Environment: real
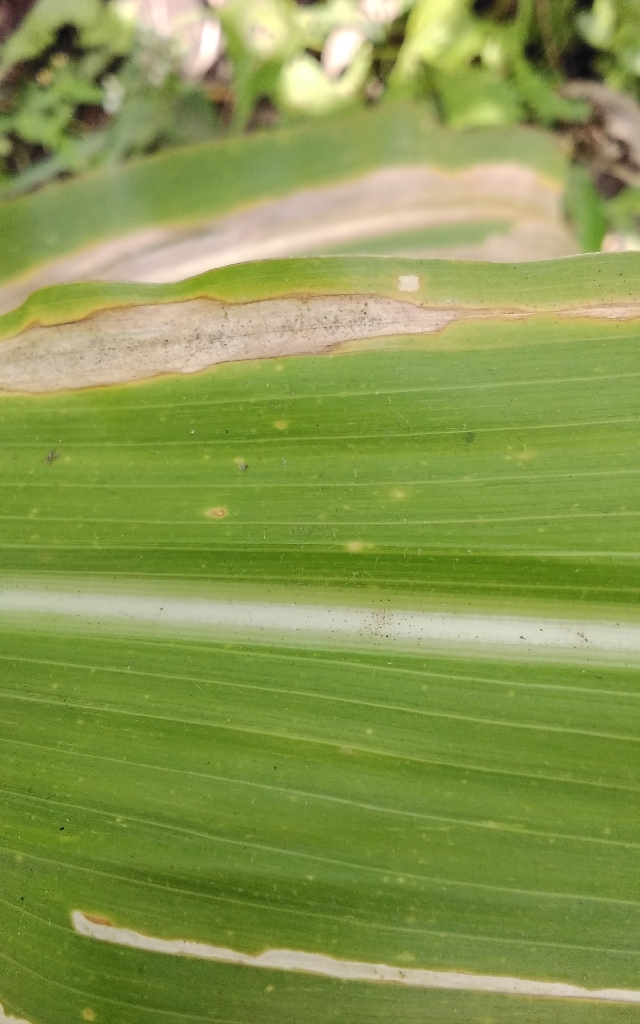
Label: northern_corn_leaf_blight